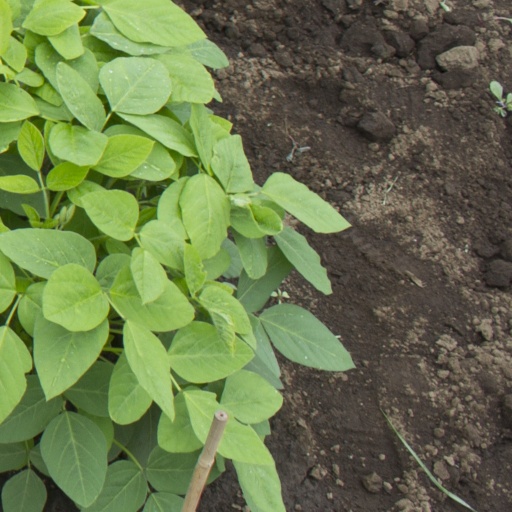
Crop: soybean